Moseley School

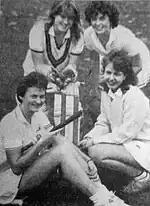
Four Moseley School sixth-formers win cricket scholarships to Aston University, 1984.

In 1974, after two years of uncertainty, Moseley Grammar School and Moseley Modern School were amalgamated into a single school. This change was controversial but supported by many (among the latter, Mr Gaskin, who after his retirement remained active on the new school's Board of Governors until the 1980s). The combined establishment, known simply as Moseley School, became one of the largest comprehensives in Birmingham. Initially at least, it inherited the good reputations of its predecessors in their respective fields. Moseley Grammar School had been without a head since 1972, and Donald Wilford, headmaster of Moseley Modern School since 1967, applied for the appointment as head of the combined school.